Avonside Engine Company

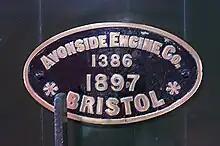

The Avonside Engine Company was a locomotive manufacturer in Avon Street, St Philip's, Bristol, England. The business originated in 1837 under the name of Henry Stothert and Company, and was reorganised twice before assuming the Avonside name in 1864.The company was wound up in 1934.